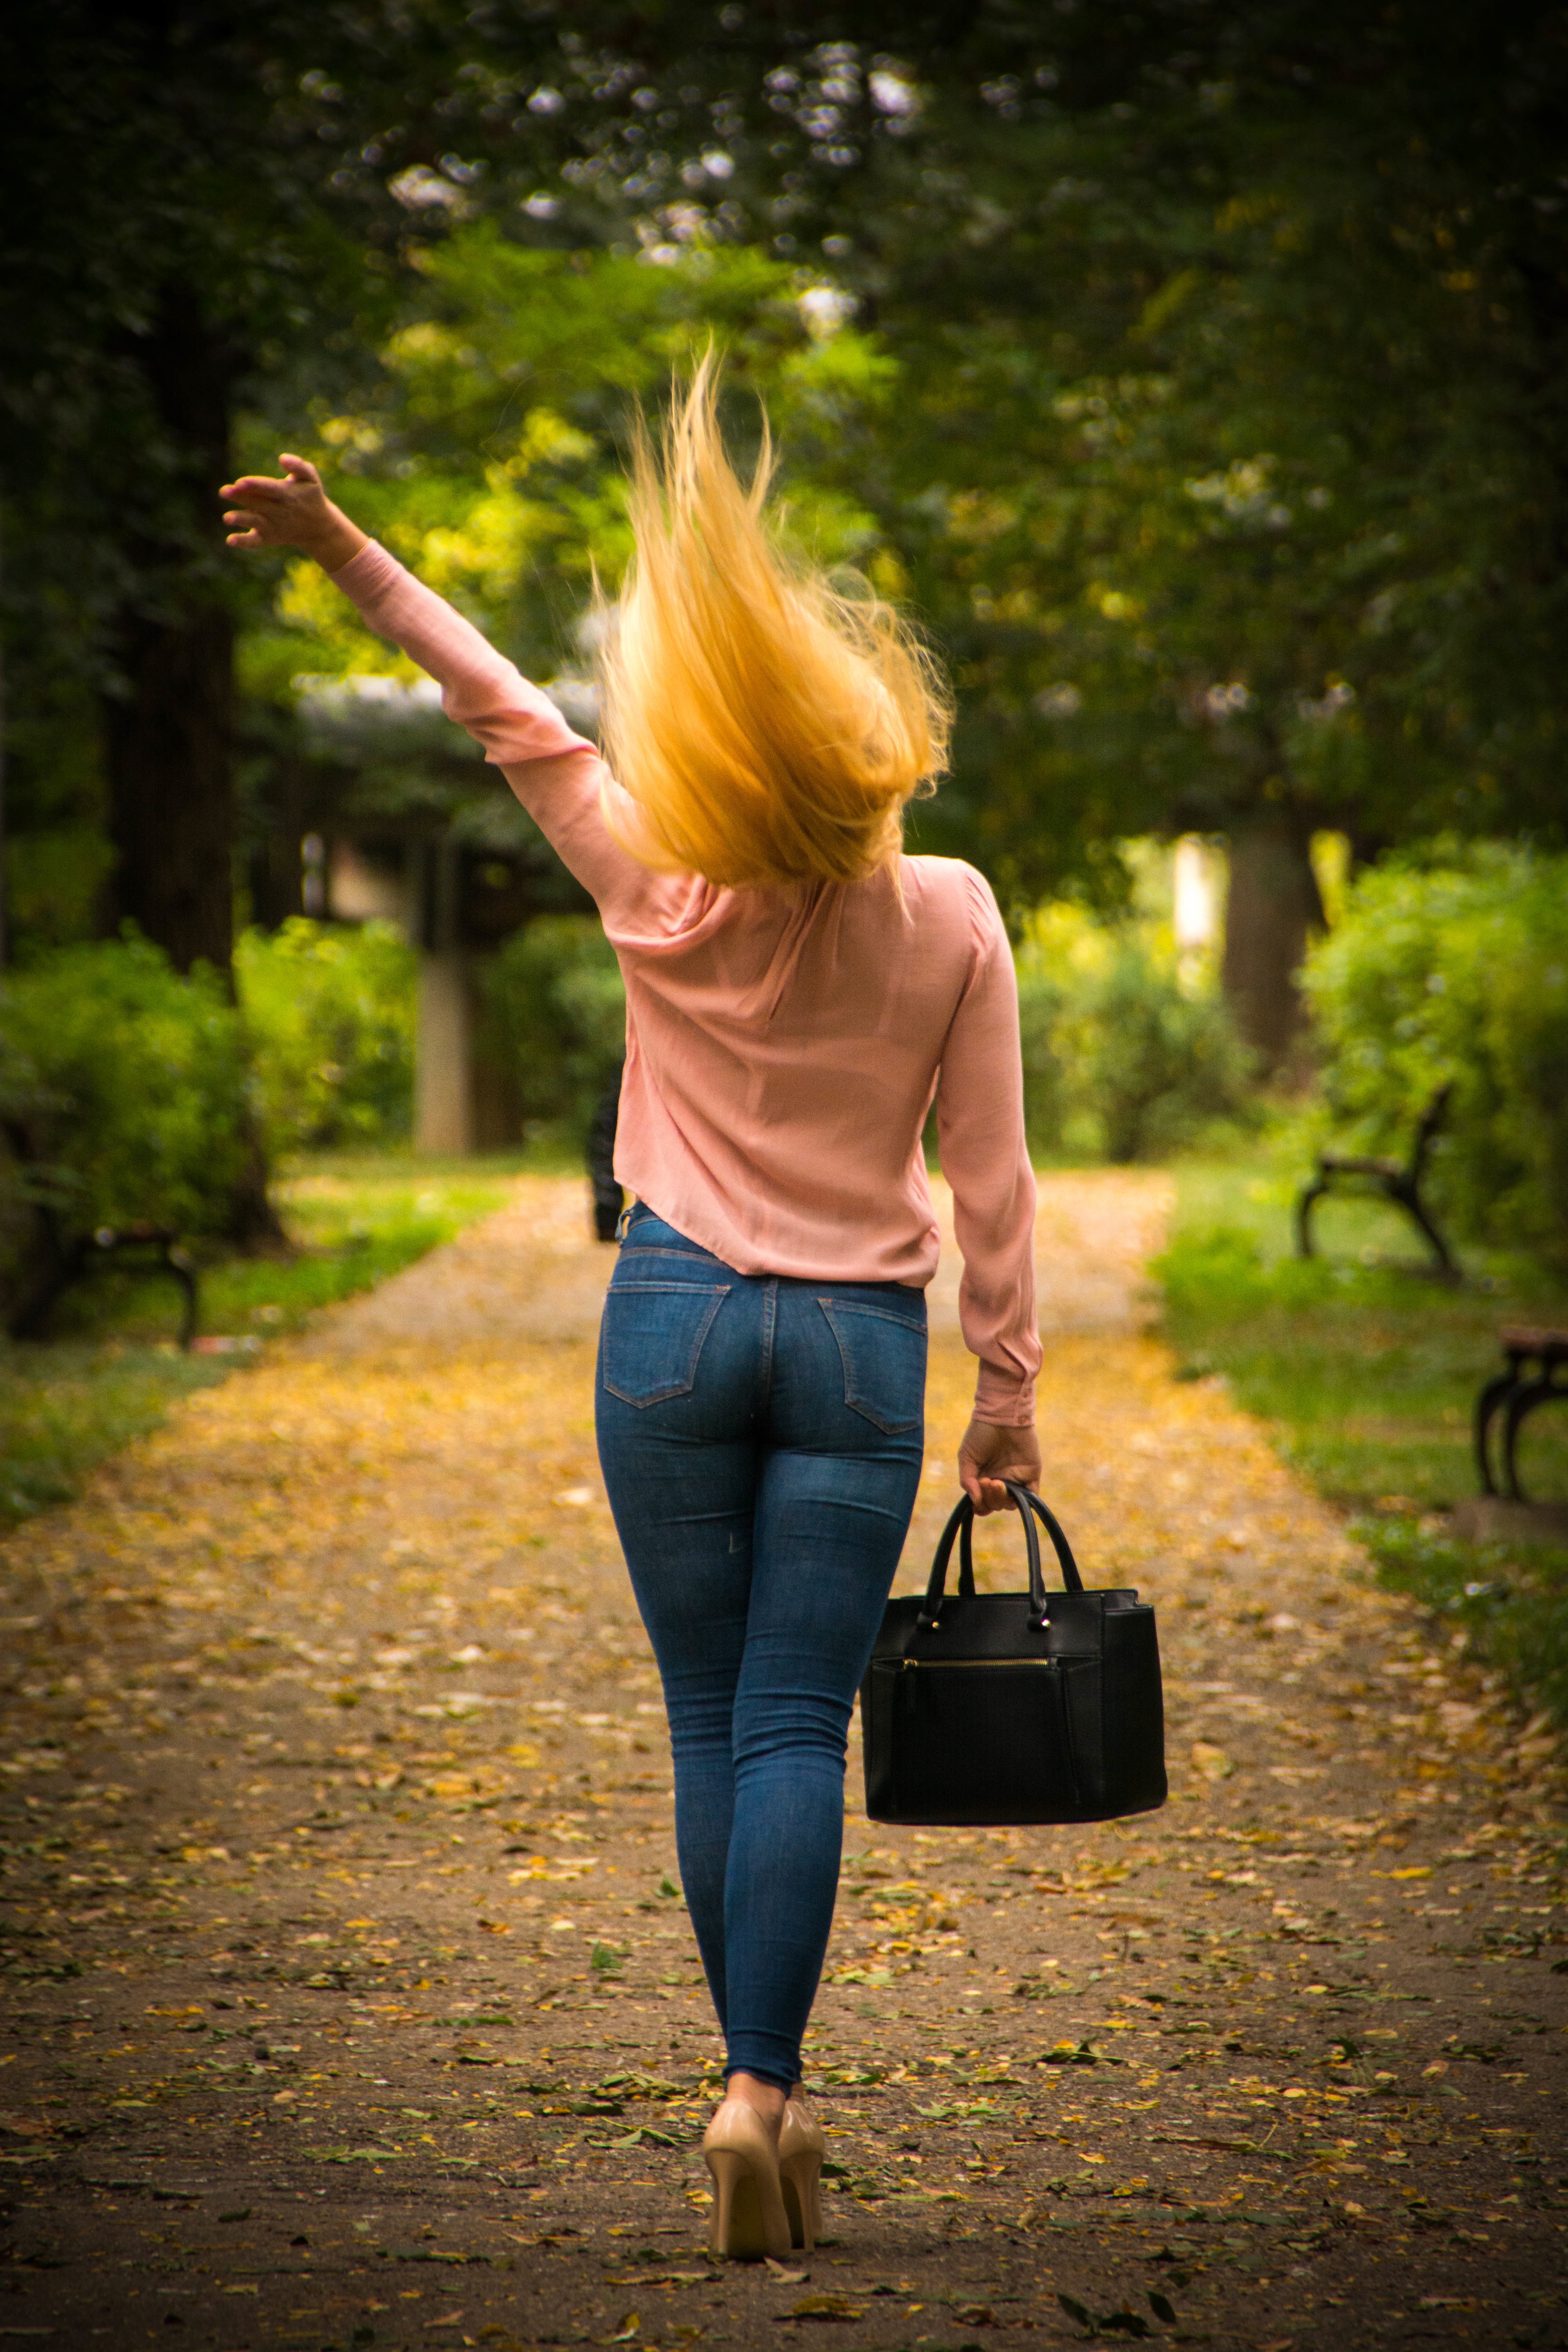
girl, photography, sunlight, model, spring, green, color, autumn, fashion, clothing, yellow, lady, season, photograph, beauty, photo shoot, portrait photography